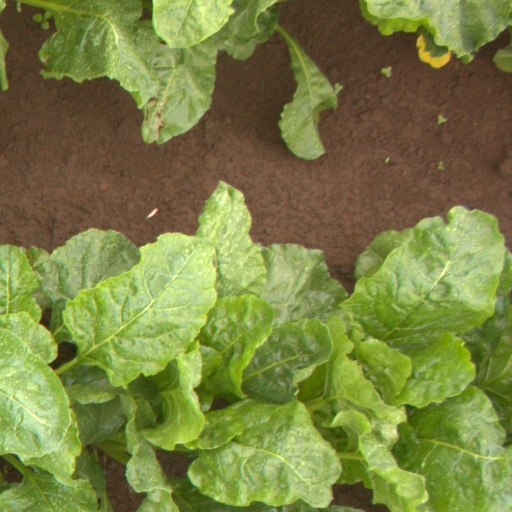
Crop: sugar beet